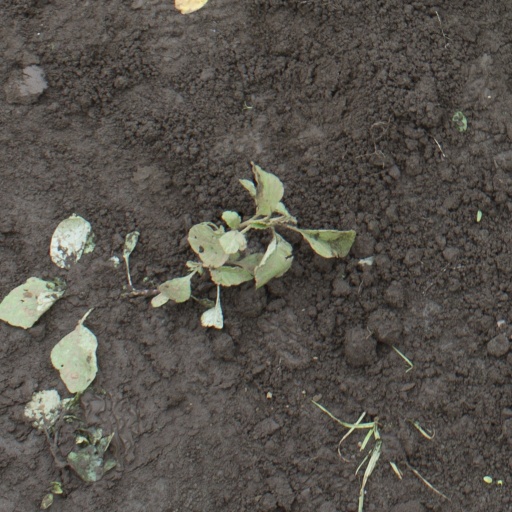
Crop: soybean